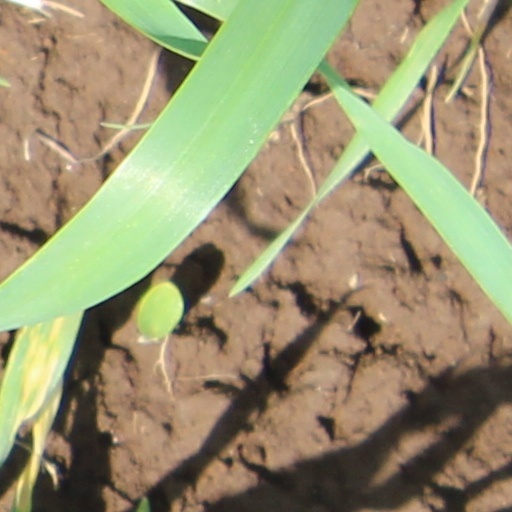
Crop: wheat